Culture of Dominica

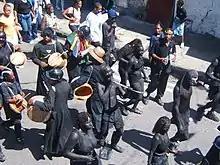
Good Hope Black Devils jumping up in Roseau Carnival 2006

Chanté mas ("masquerade song") and Lapo kabwit is a form of Carnival music of Dominica. It is performed by masquerading partygoers in a two-day parade, in a call-and-response format call ""lavwé"", with a lead female singer or ""chantwèl"" dancing backwards in front of the drummer on a tambou lélé. The Carnival has African and French roots and is otherwise known as "Mas Dominik", considered to be the most original Carnival in the Caribbean. Dominica's carnival is known to be the most original and least commercialized giving the carnival its name, the original mas.